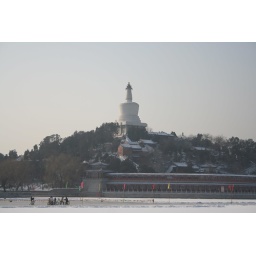
the first snow in beijing,the white tower